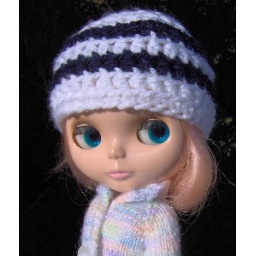
Hand crocheted hat for Blythe in white and navy blue acrylic.